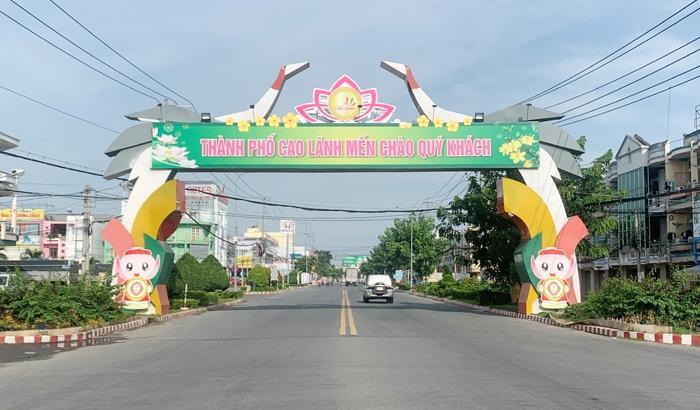
hai bên cổng chào là hai hình vẽ giống nhau